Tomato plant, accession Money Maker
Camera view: bottom (45 deg); turntable rotation: 30 degrees
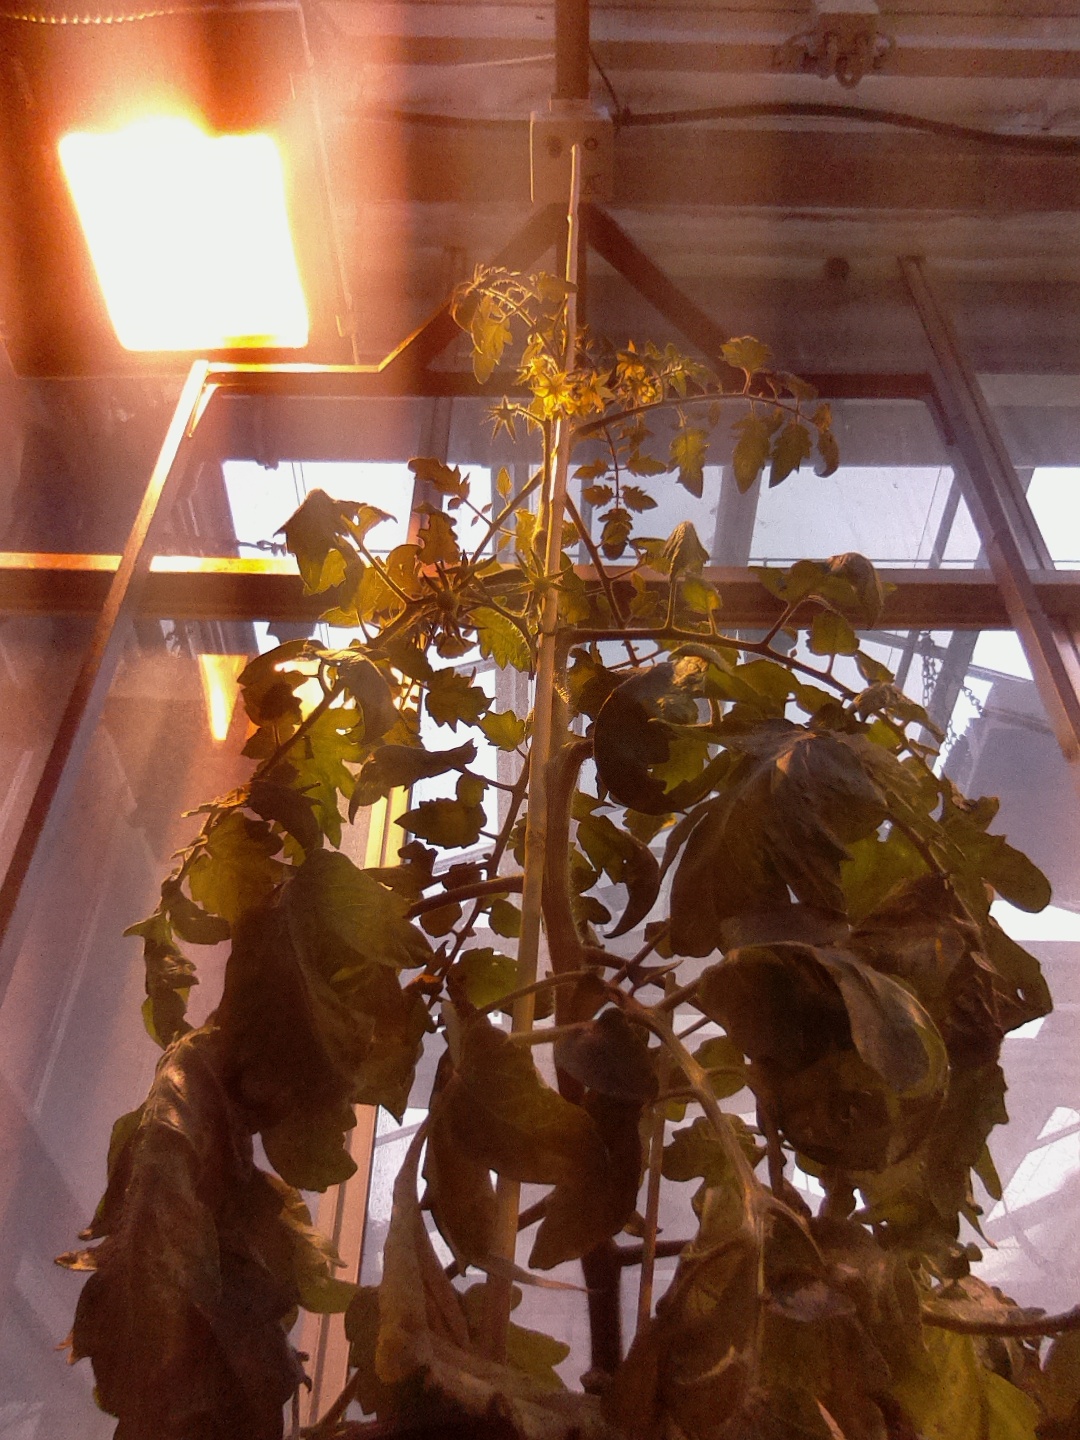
BBCH growth stage 70: Fruits at the main stem or branches visibles